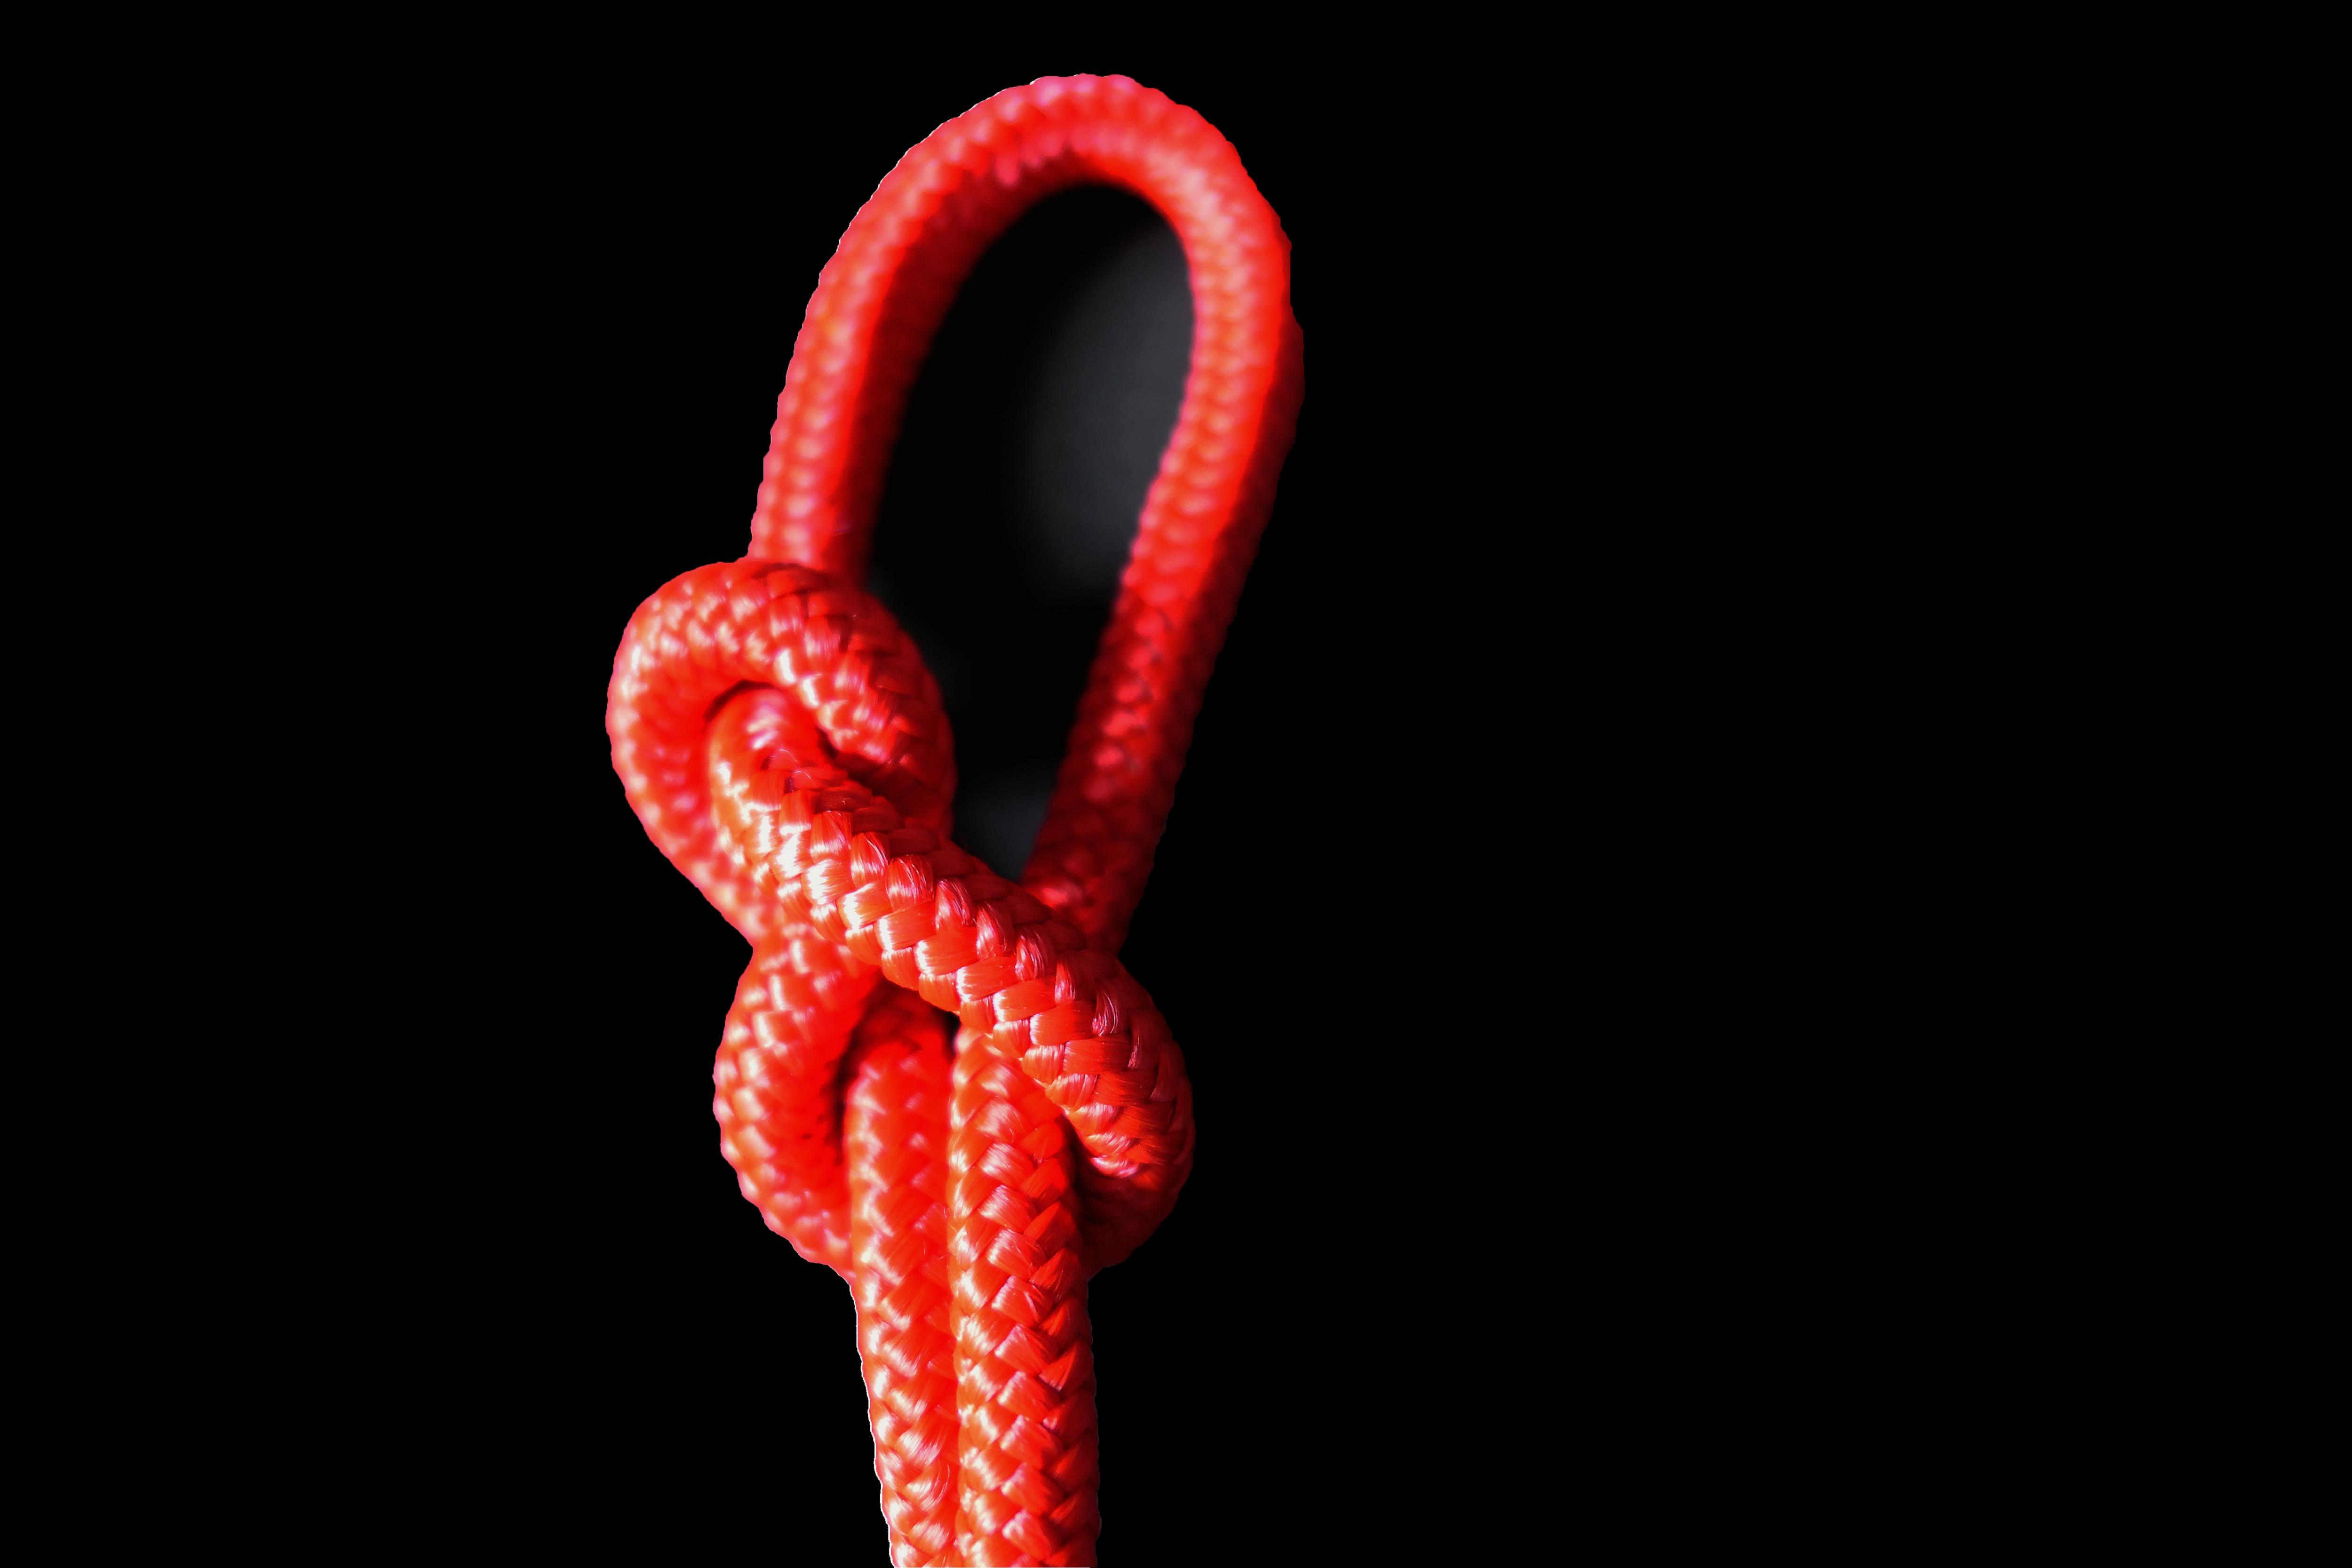
rope, knot, rock climbing equipment